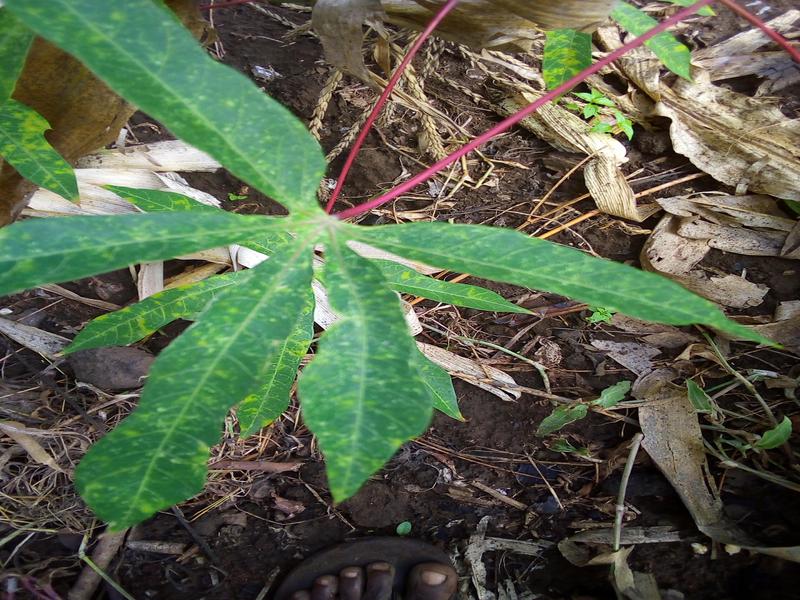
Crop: cassava
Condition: brown_streak_disease